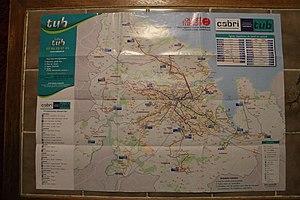
Carte du réseau TUB en 2007
Les lignes de bus de Saint-Brieuc desservent les trente-deux communes de Saint-Brieuc Armor Agglomération.